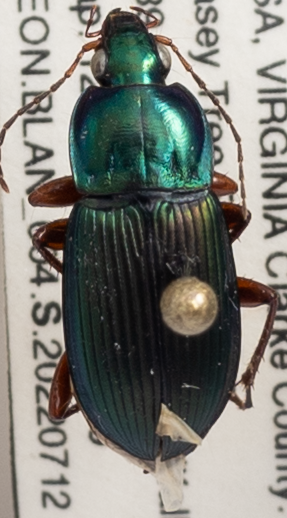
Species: Poecilus lucublandus
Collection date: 2022-07-12 04:00:00
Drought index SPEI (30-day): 0.288
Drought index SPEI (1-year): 0.232
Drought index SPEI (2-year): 0.54